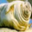
Label: seal